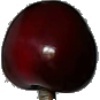
Label: cherry